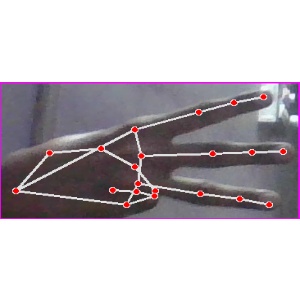
अक्षर: भ